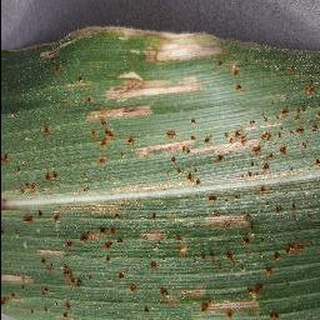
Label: corn_cercospora_leaf_spot